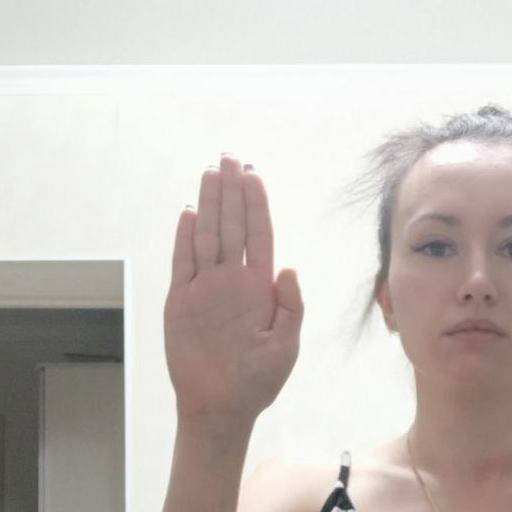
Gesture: stop